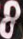
Number: 8